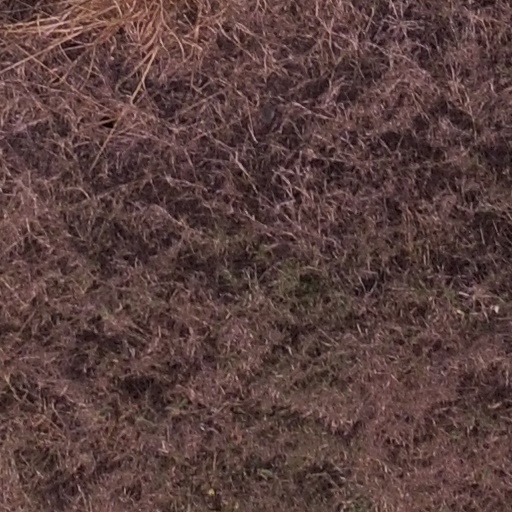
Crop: maize; corn